Leander C. Cole

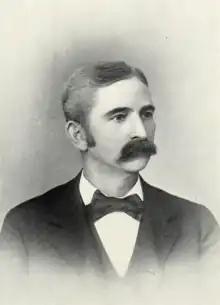
Cole in a 1897 publication

Leander C. Cole (September 14, 1849 – August 18, 1933) was an American politician and lawyer from Ohio. He was a member of the Ohio House of Representatives, representing Stark County from 1884 to 1888.